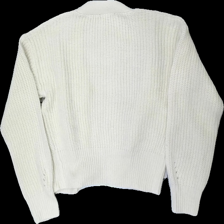
View: back
Type: Cardigan
Category: Ladies
Brand: Not in the list
Brand text on label: xoxofriends
Colors: White
Material: 100% acrylic
Cut: Regular
Size: 158
Season: All
Price range: 50-100
Recommended usage: Reuse